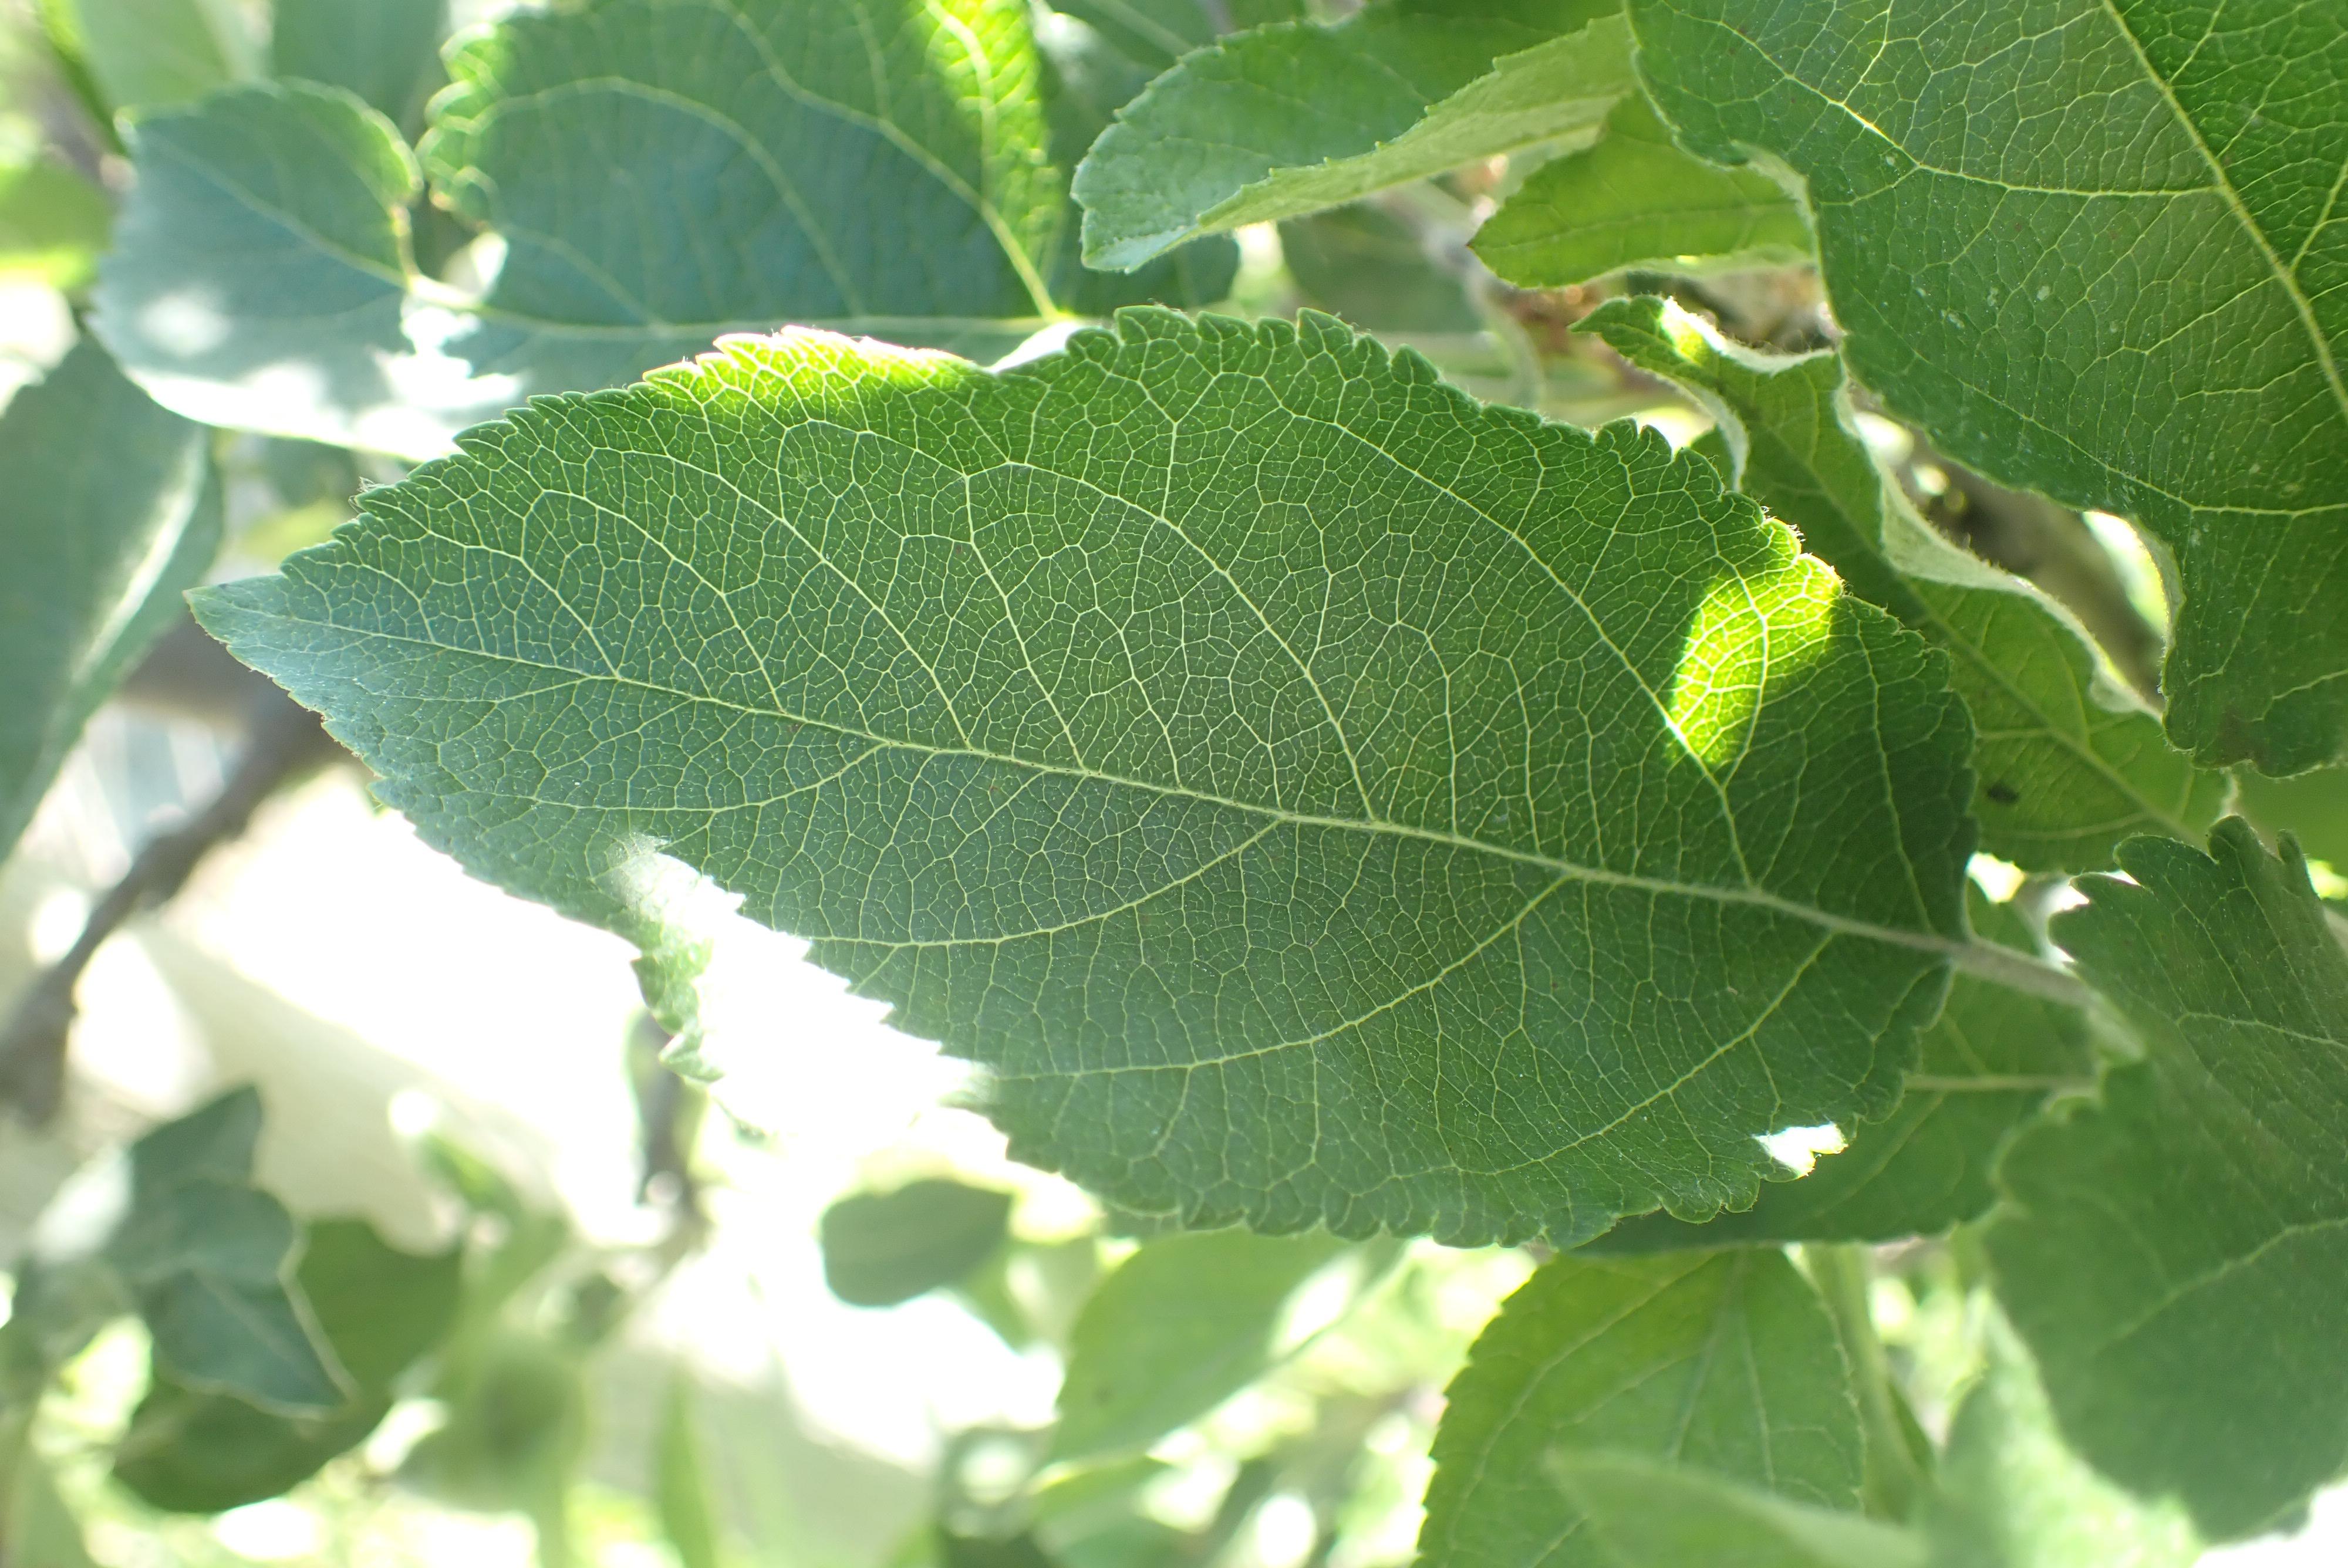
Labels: healthy